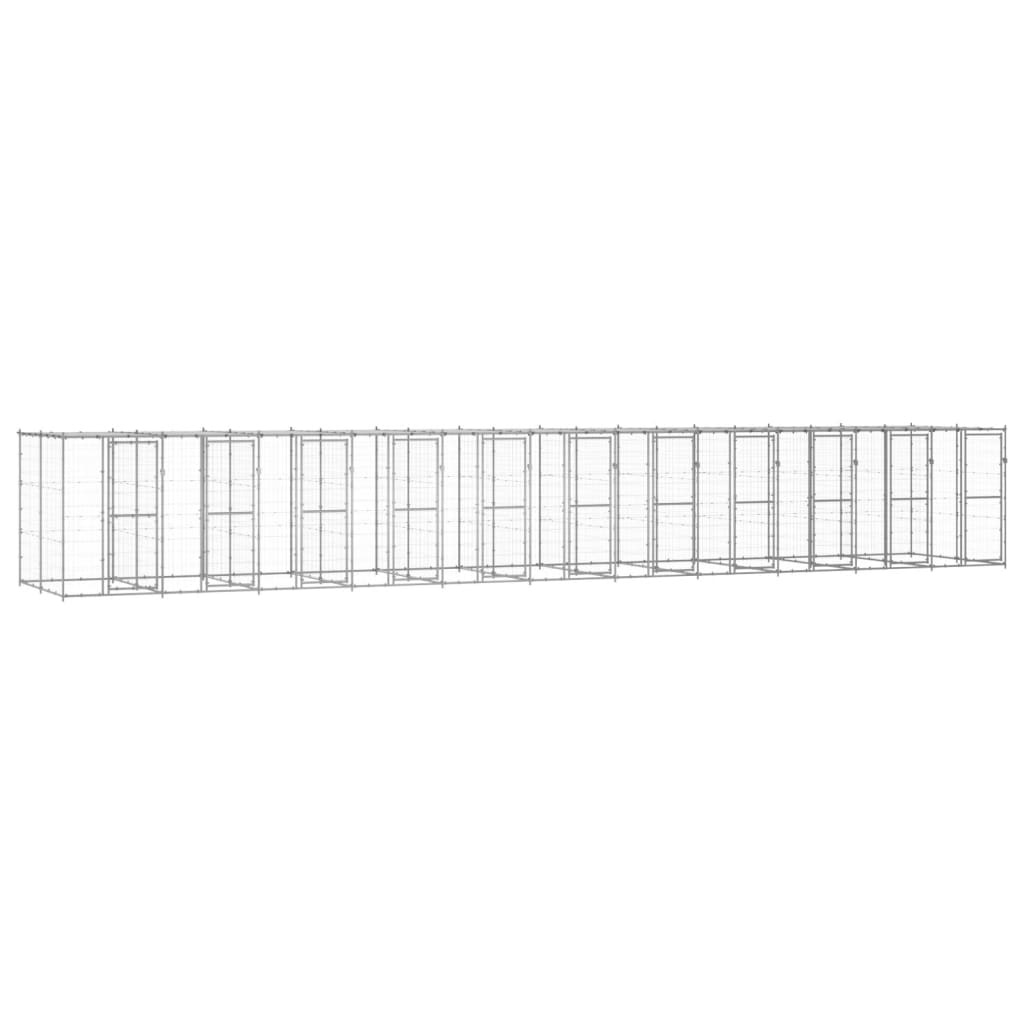
vidaXL Outdoor Dog Kennel Galvanised Steel with Roof 26.62 mŒ_
Brand: vidaXL
This versatile dog kennel features multiple uses: playing, exercising, training, or simply keeping your dog safe. It will be the perfect play paradise for your furry friends! This dog kennel provides ample exercise space. The mesh all around helps prevent mischief and unexpected accidents while enabling ventilation. Thanks to the sturdy galvanised steel construction, this dog kennel is durable and built to last. Made of PE, the included top canopy is water-resistant and UV-resistant, providing protection from sun, rain, snow, as well as other weather conditions. The hinged door with a lockable latch system ensures extra security and safety for your dogs. Colour: Silver Material: Galvanised steel, PE Overall dimensions: 1210 x 220 x 180 cm (L x W x H) Door size: 55.5 x 160 cm (W x H) With a roof and doors Lockable latch system Mesh sidewalls Assembly required: Yes
Category: Animals & Pet Supplies > Pet Supplies > Pet Containment Systems > Kennels